Question: How is the sky's condiition?
Tambaya: Yaya yanayin sama yake?
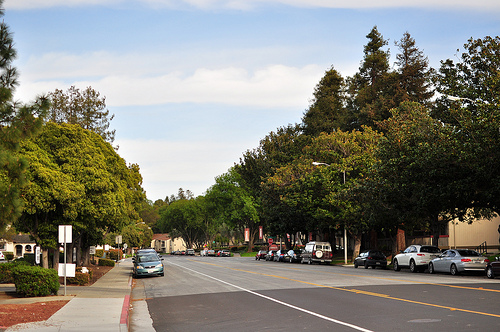
Answer: Blue.
Amsa: Shuɗi.